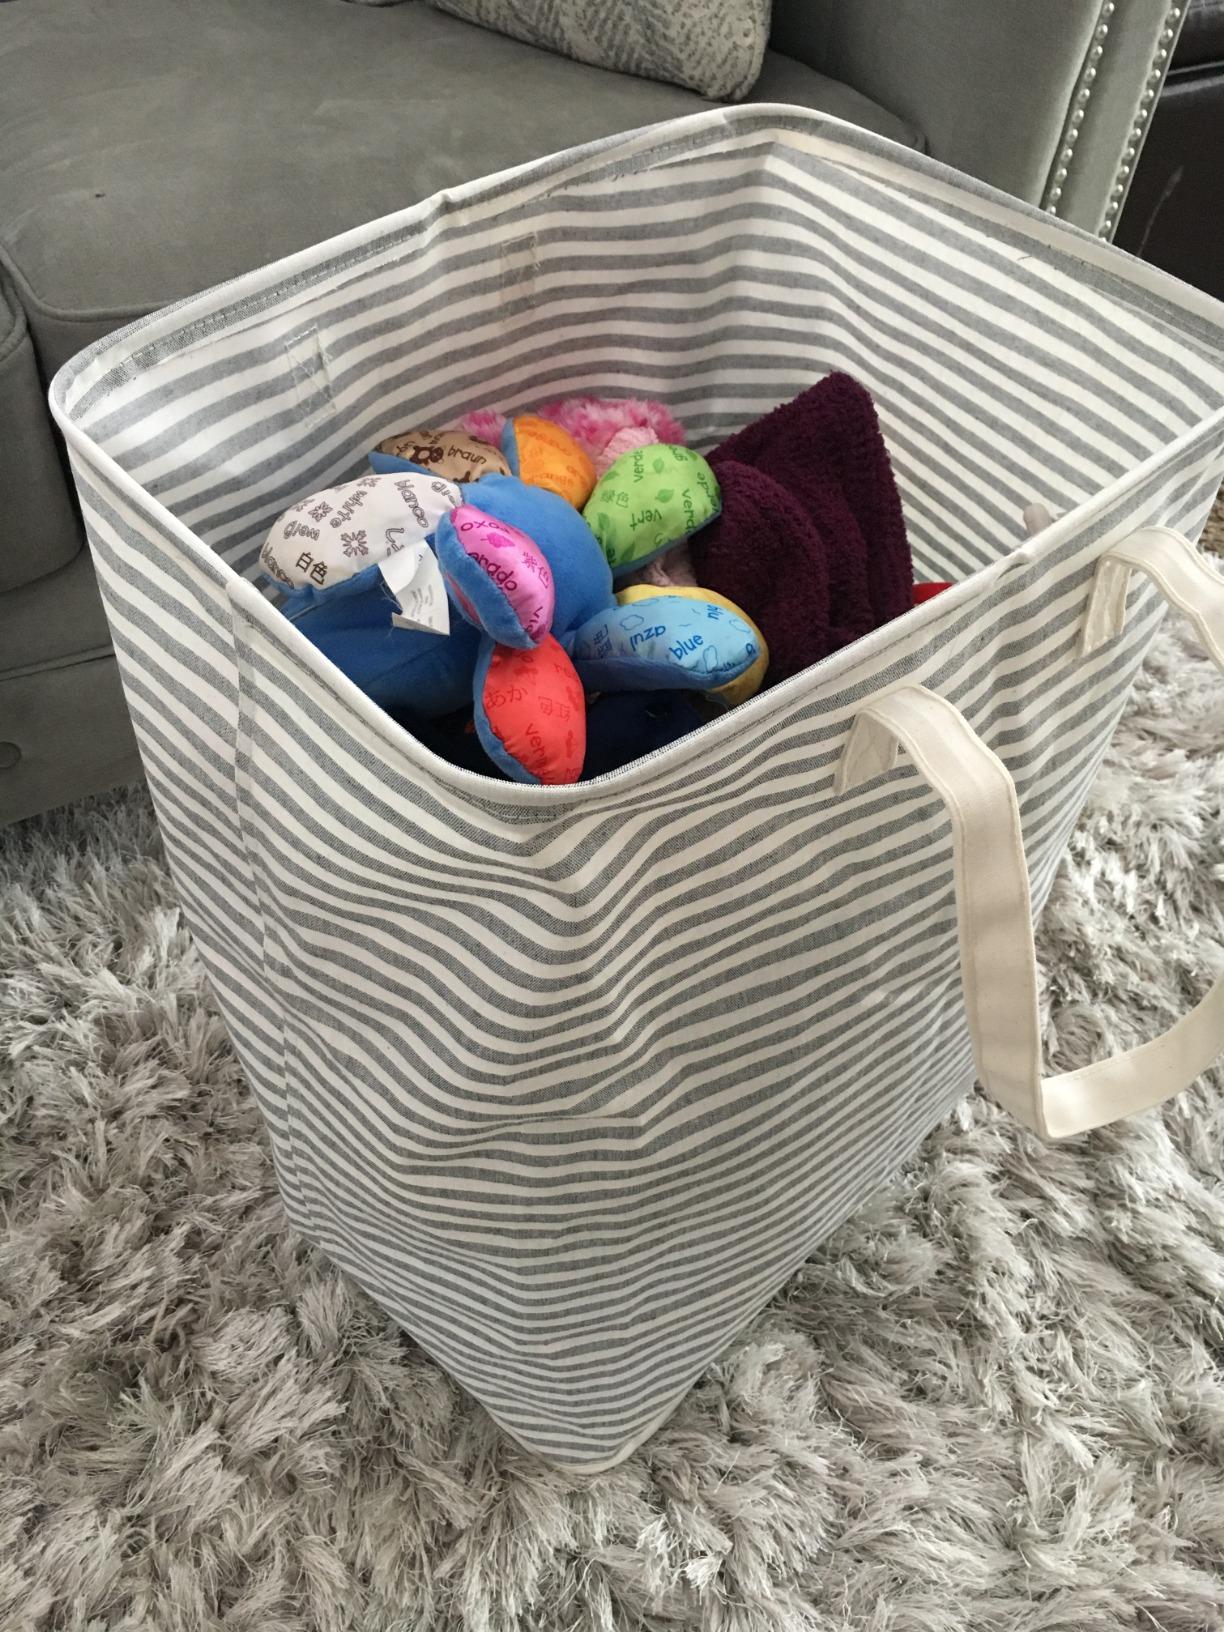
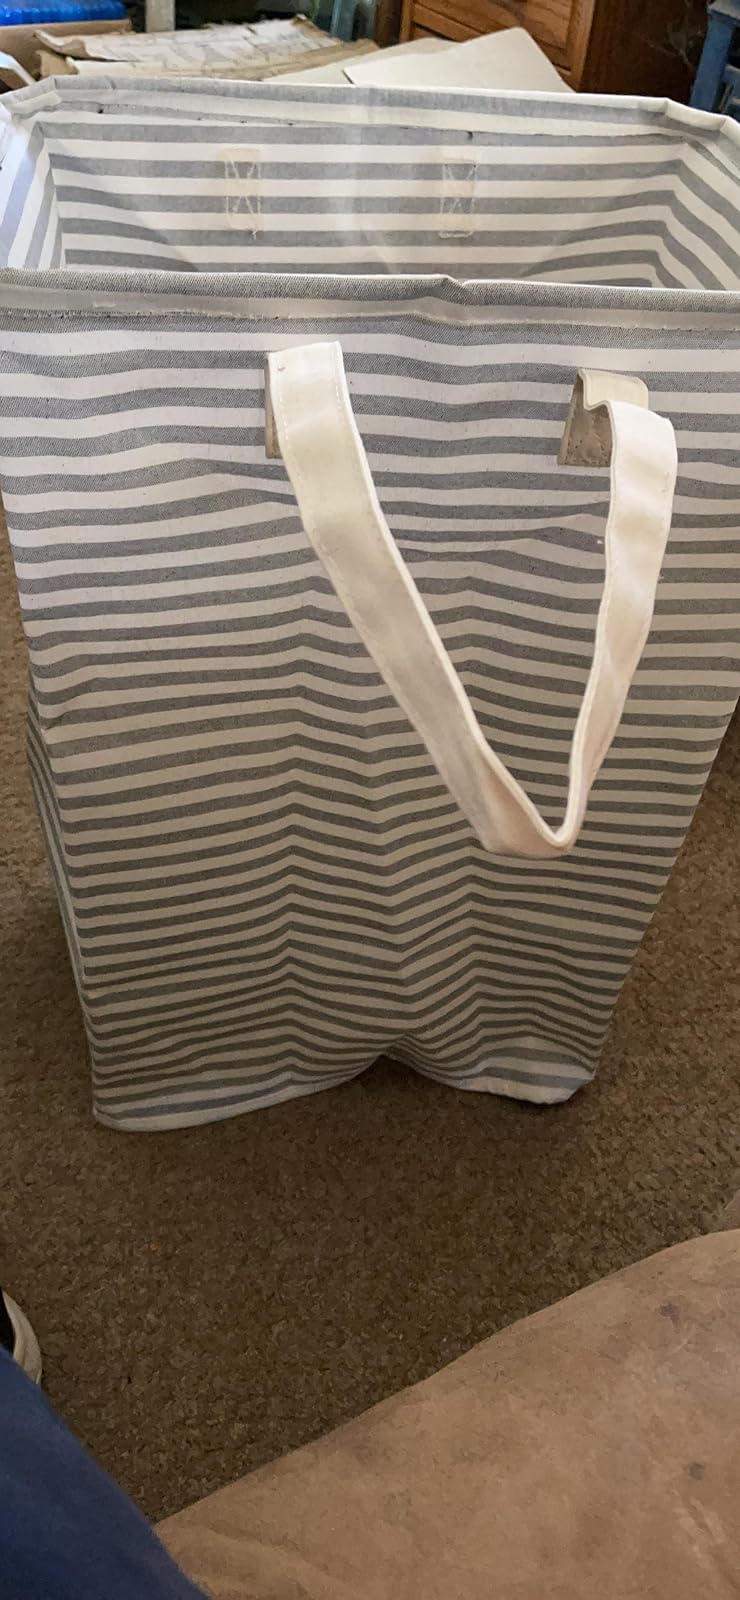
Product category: items_hamper
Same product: yes